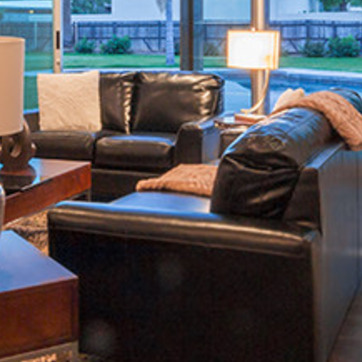
Material: fabric